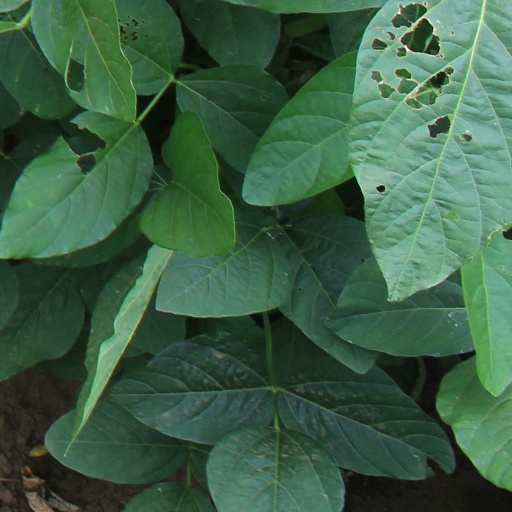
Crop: soybean